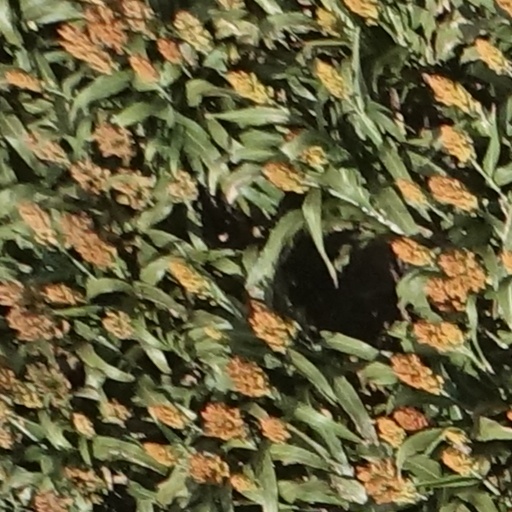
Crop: sorghum